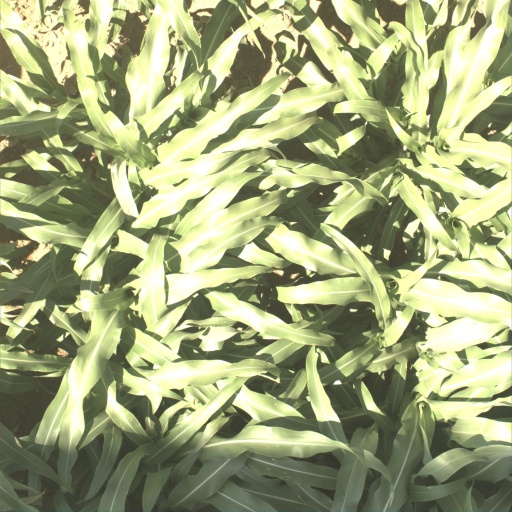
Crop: sorghum